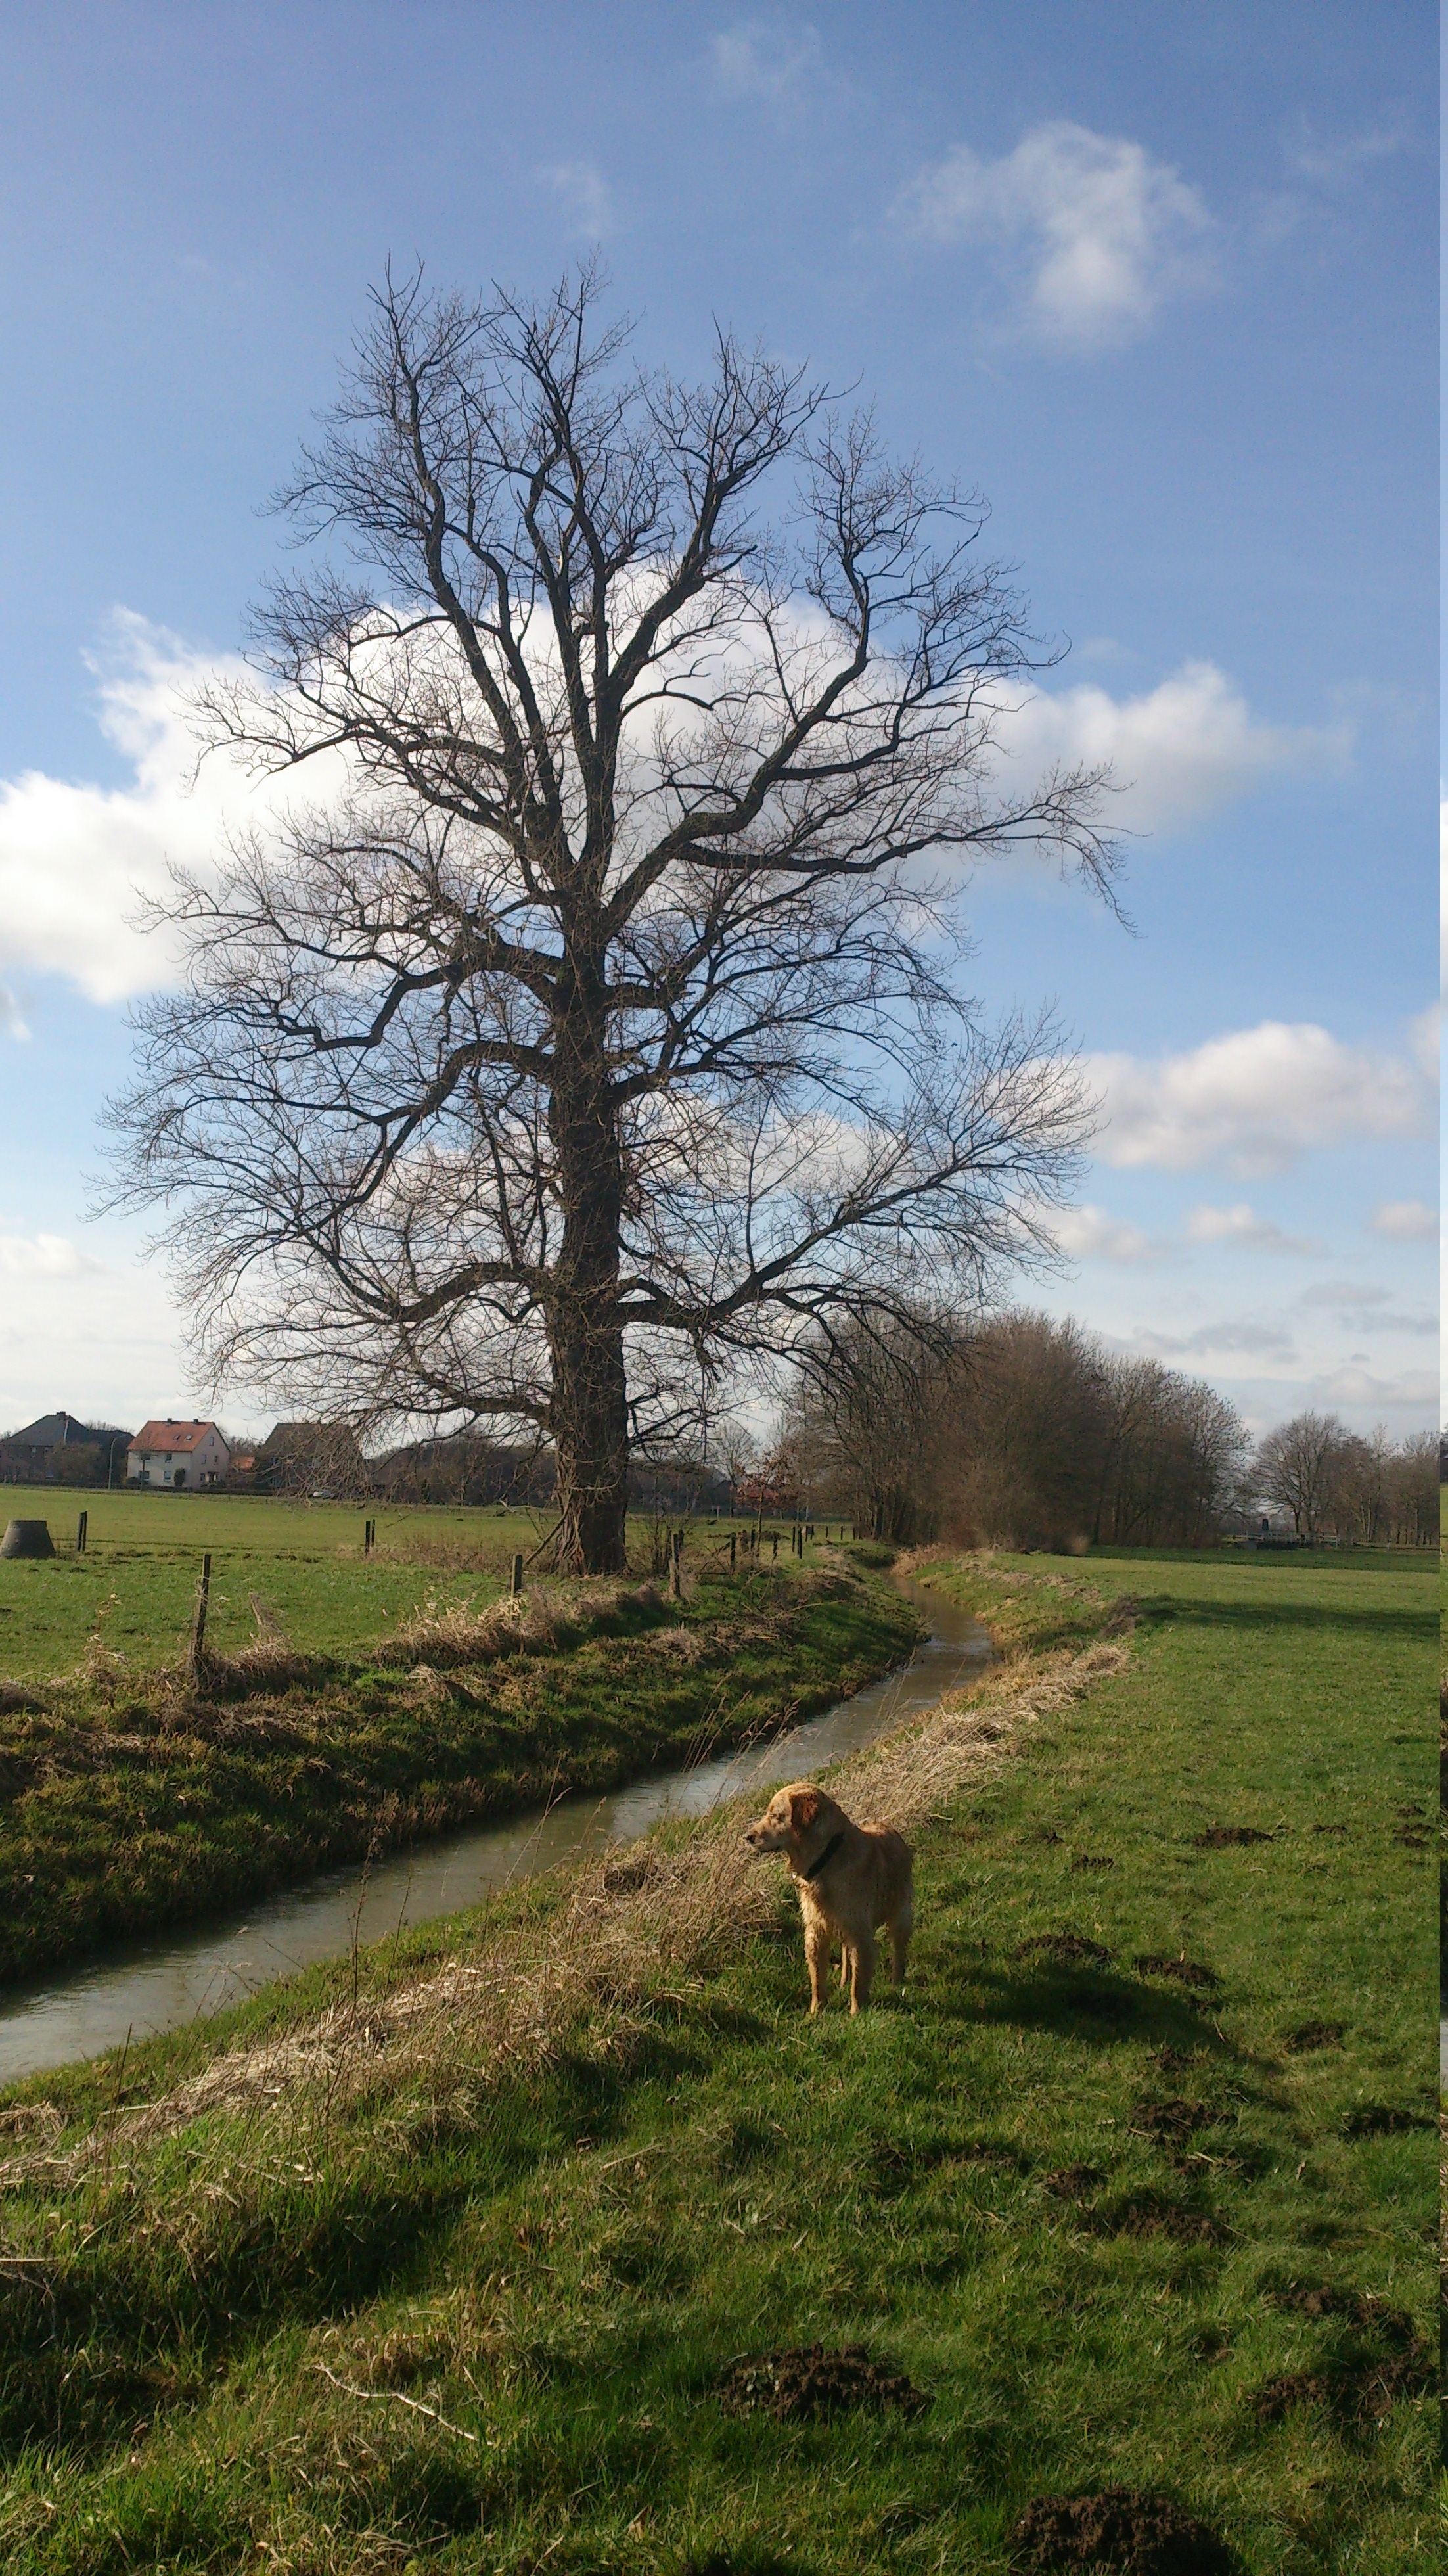
landscape, tree, nature, grass, plant, field, farm, meadow, prairie, leaf, hill, flower, dog, pasture, autumn, golden retriever, woodland, bach, ecosystem, rural area, grass family, woody plant